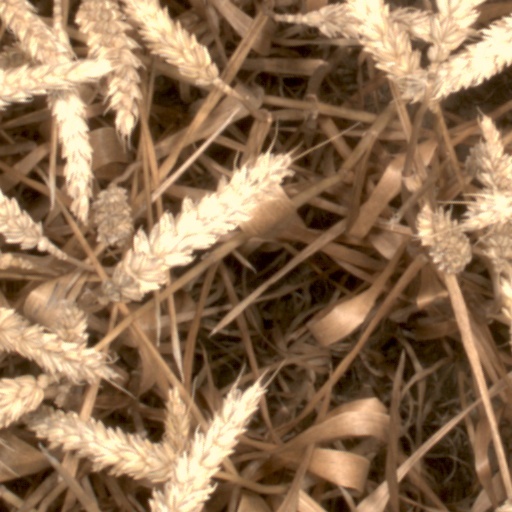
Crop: wheat